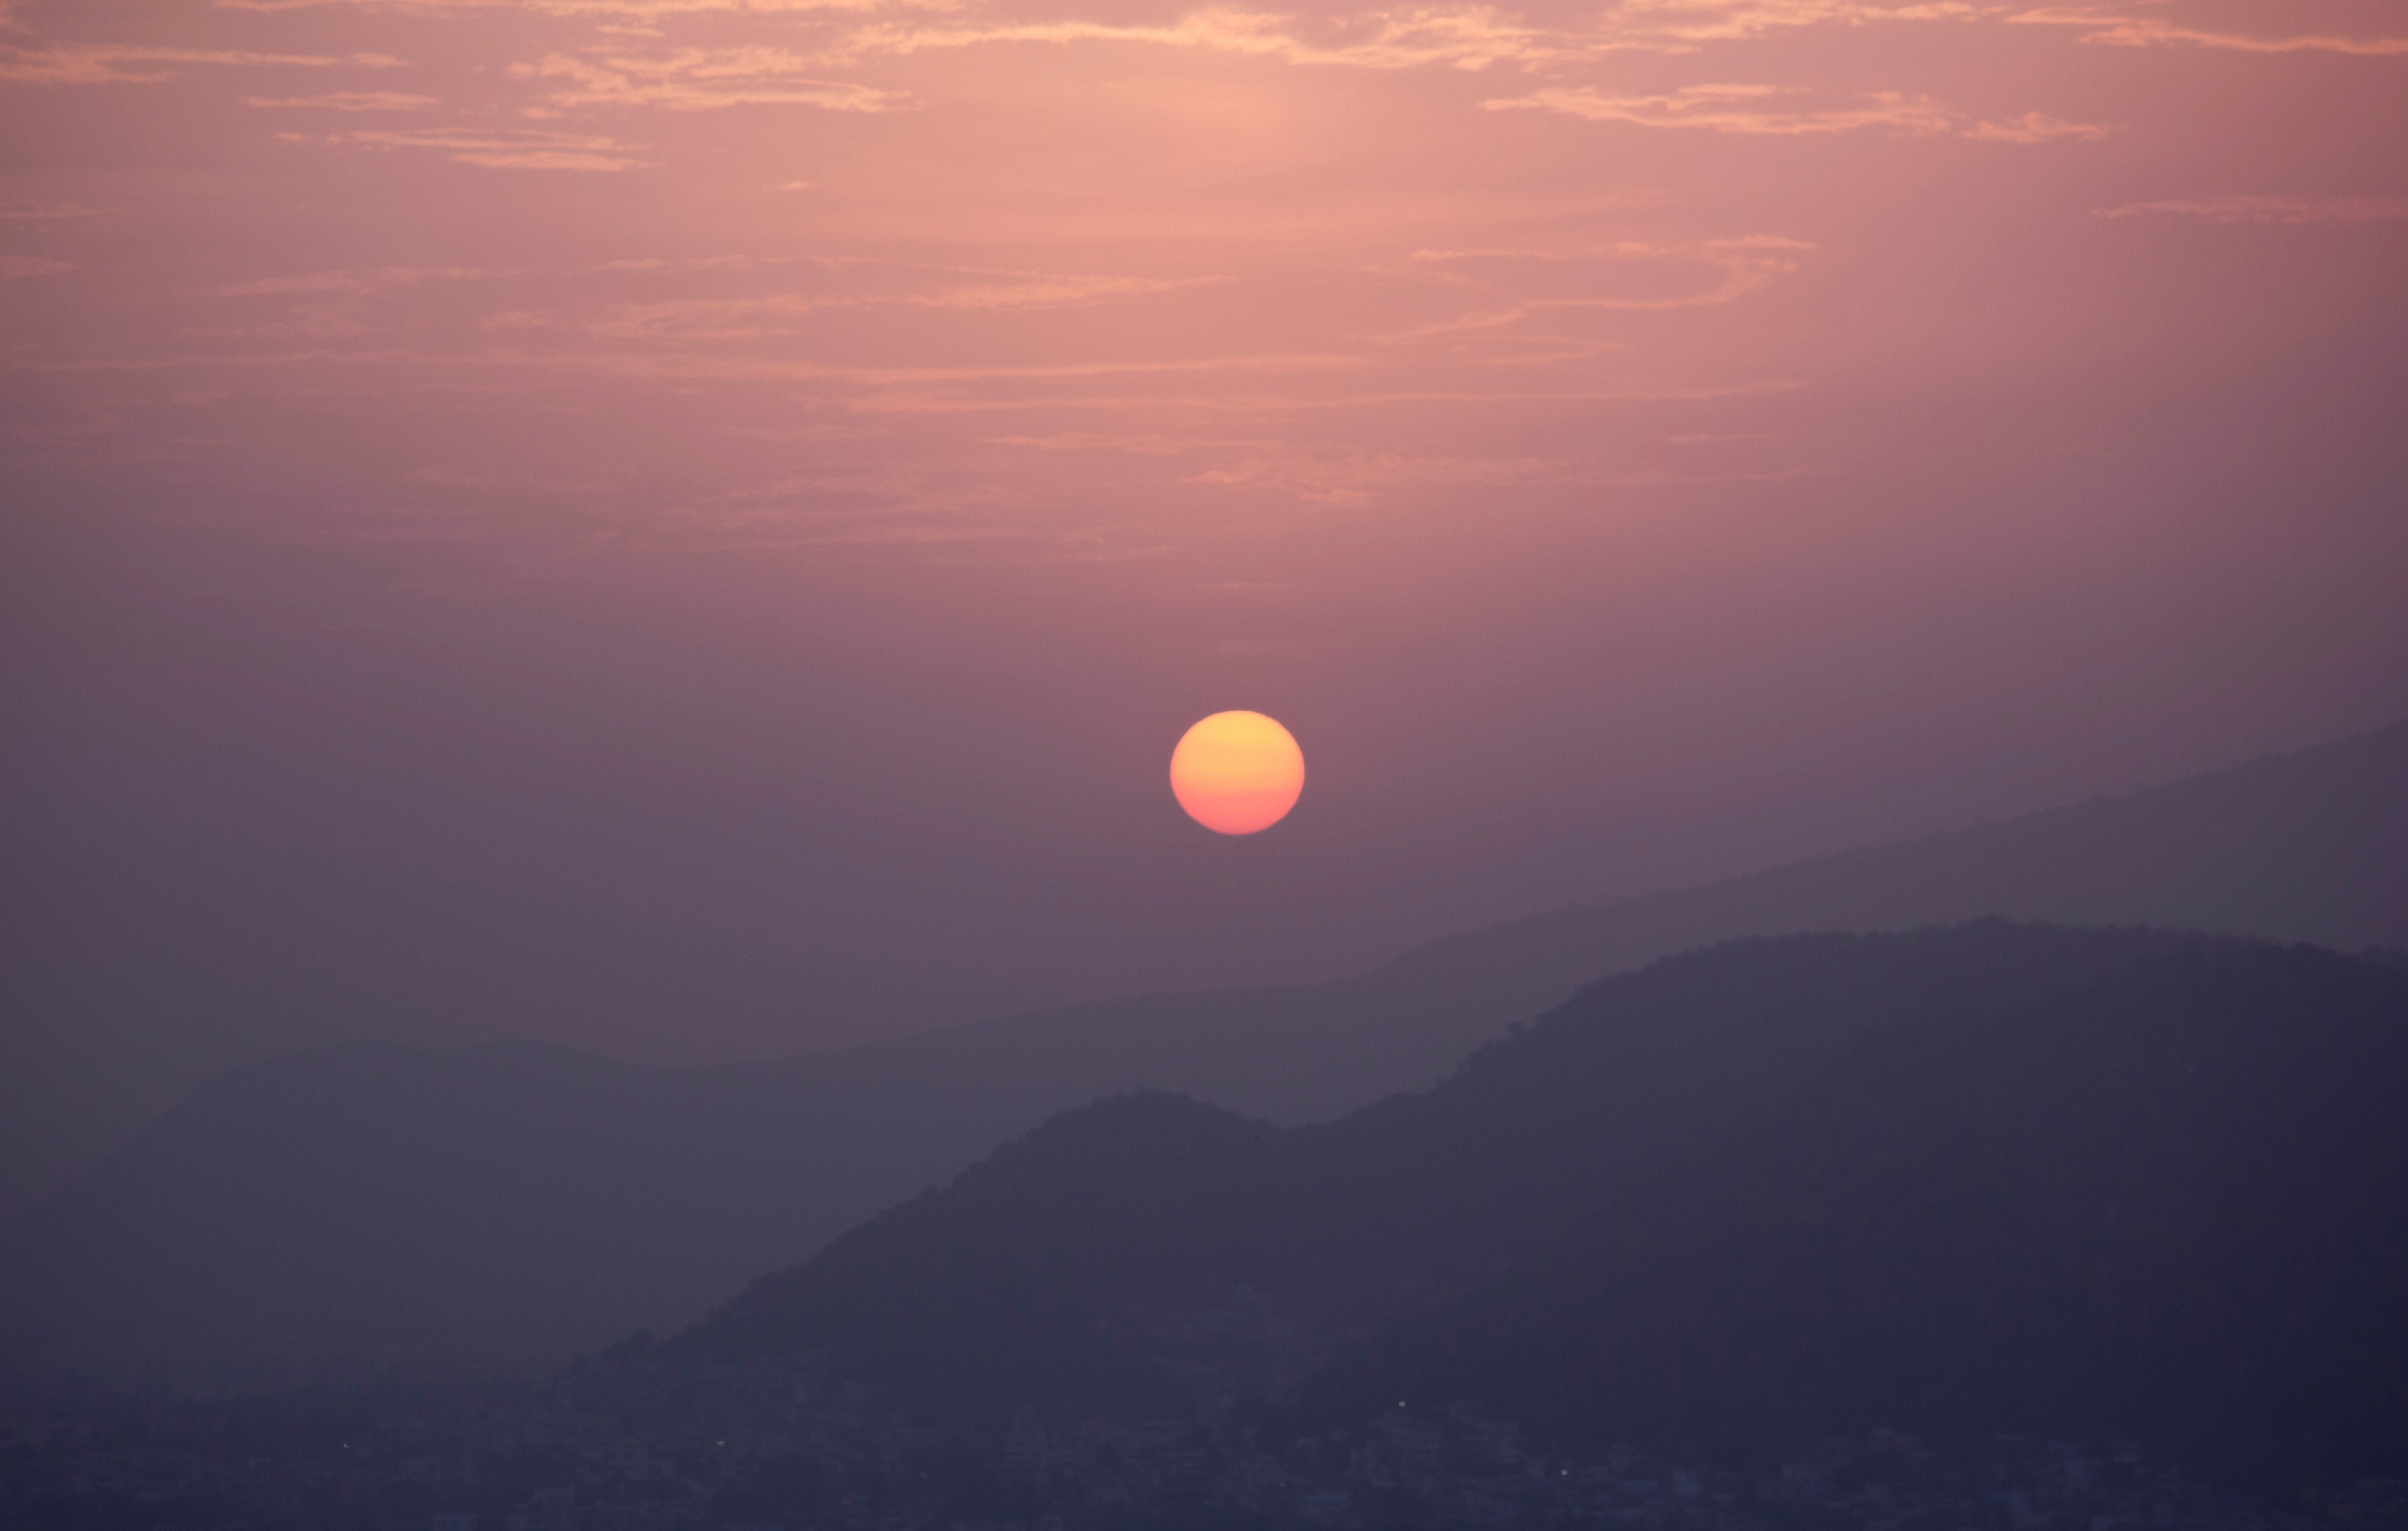
horizon, mountain, cloud, sky, sun, sunrise, sunset, sunlight, morning, dawn, atmosphere, dusk, evening, moon, afterglow, astronomical object, atmospheric phenomenon, atmosphere of earth